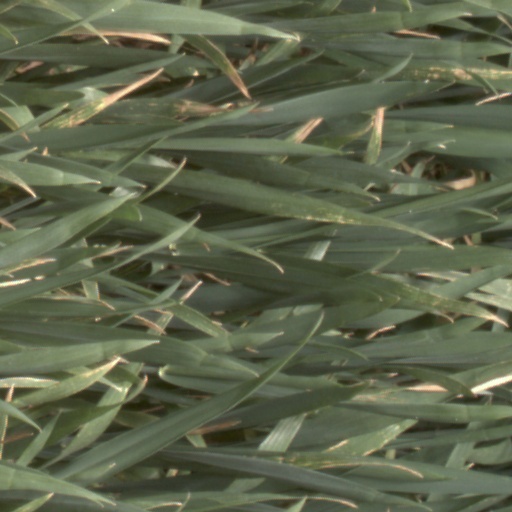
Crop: wheat